Pūkorokoro Miranda Naturalists' Trust

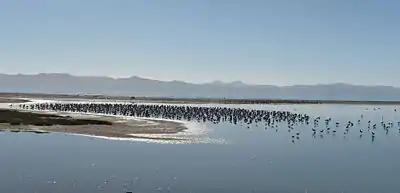
Bar-tailed godwits and pied stilts; seen from the old hide

Knots arrive in New Zealand in early September, followed by godwits in about the third week of September. The biggest influx occurs during October and November. Godwits and knots depart usually between mid-March and early-April. Knot numbers at Miranda gradually decline until only an over-wintering flock of about 500 birds remains.